Bulldozer

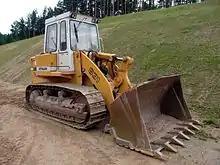
A tracked loader is designed to carry rather than push or rough-grade material

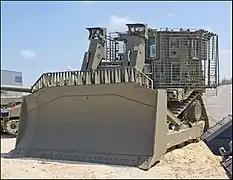
An armored IDF Caterpillar D9 bulldozer used by the Israeli Military

Bulldozers employed for combat-engineering roles are often fitted with armor to protect the driver from firearms and debris, enabling bulldozers to operate in combat zones. The most widely documented use is the Israeli Military militarized Caterpillar D9, for earth moving, clearing terrain obstacles, opening routes, and detonating explosive charges. The IDF used armoured bulldozers extensively during Operation Rainbow where they were used to uproot Gaza Strip smuggling tunnels and destroy residential neighbourhoods, water wells and pipes, and agricultural land to expand the military buffer zone along the Philadelphi Route. This use drew criticism against both the use and the suppliers of armoured bulldozers from human-rights organizations such as the EWASH-coalition and Human Rights Watch, the latter of whom urged Caterpillar to cease their sale of bulldozers to the IDF. The use of bulldozers was seen as necessary by Israeli authorities to uproot smuggling tunnels, destroy houses used by Palestinian gunmen, and expand the buffer zone.